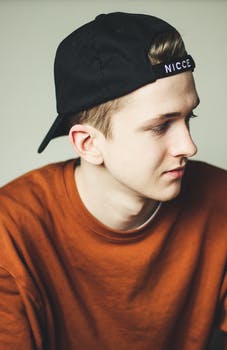
Label: No Watermark